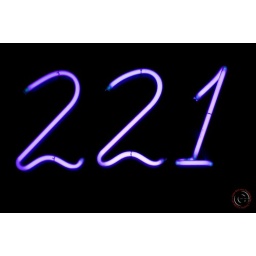
Neon sign in the window of Salon 221 @ 221 North El Camino. Across the street from BC surf shop.